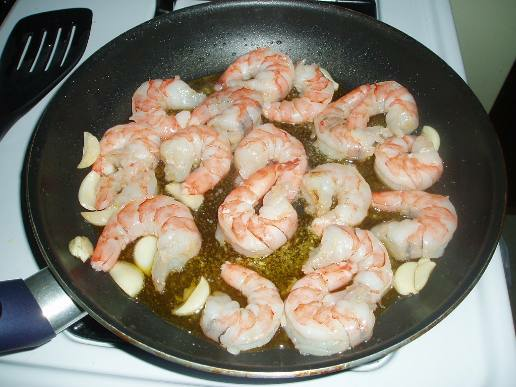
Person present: No